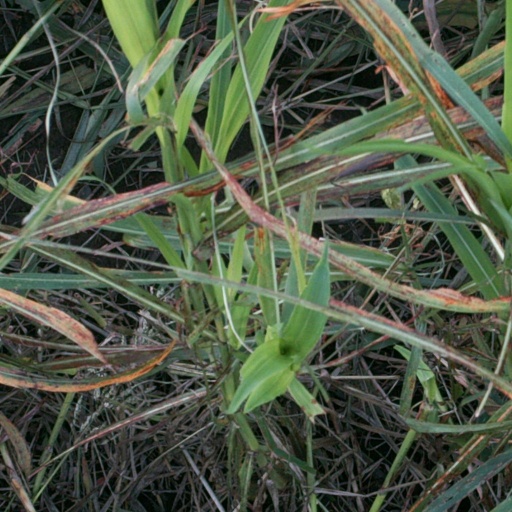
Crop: sorghum